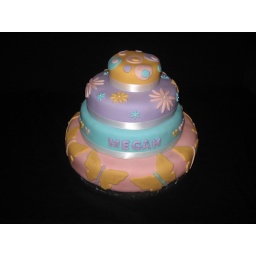
Four tier fondant butterfly and flower birthday cake by Elicia